The Hospital

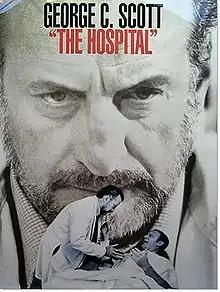
Theatrical release poster

The Hospital is a 1971 American absurdist satirical black comedy film directed by Arthur Hiller and starring George C. Scott as Dr. Herbert Bock. It was written by Paddy Chayefsky, who was awarded the 1972 Academy Award for Best Original Screenplay. Chayefsky also narrates the film and was one of the producers; he had complete control over the casting and content of the film.